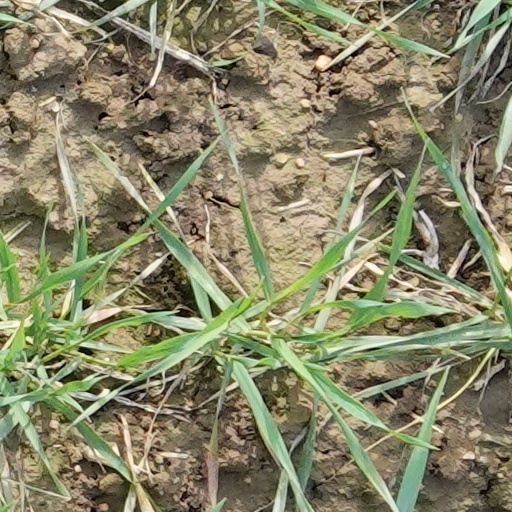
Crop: wheat